Turning

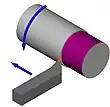

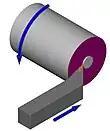

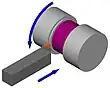

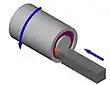

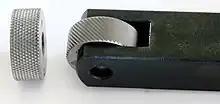

Turning is usually performed on a lathe, which range in size from tabletop machines suitable for jewelry, to building-sized machines for manufacturing ship propeller shafts.